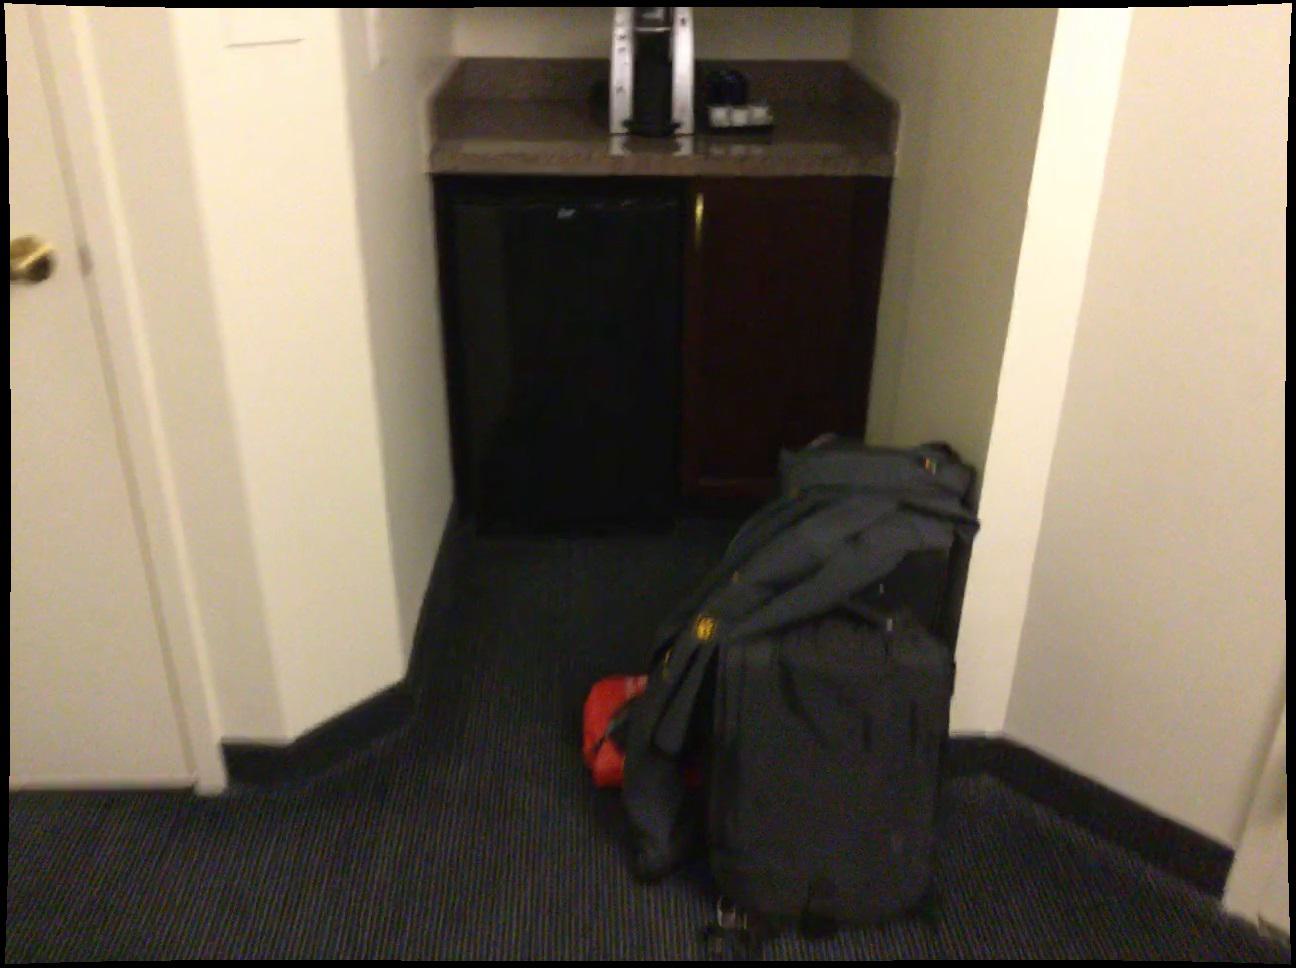
Question: Can the luggage fit in front of the coffee maker from the world's perspective? Final answer should be yes or no.
Answer: Yes